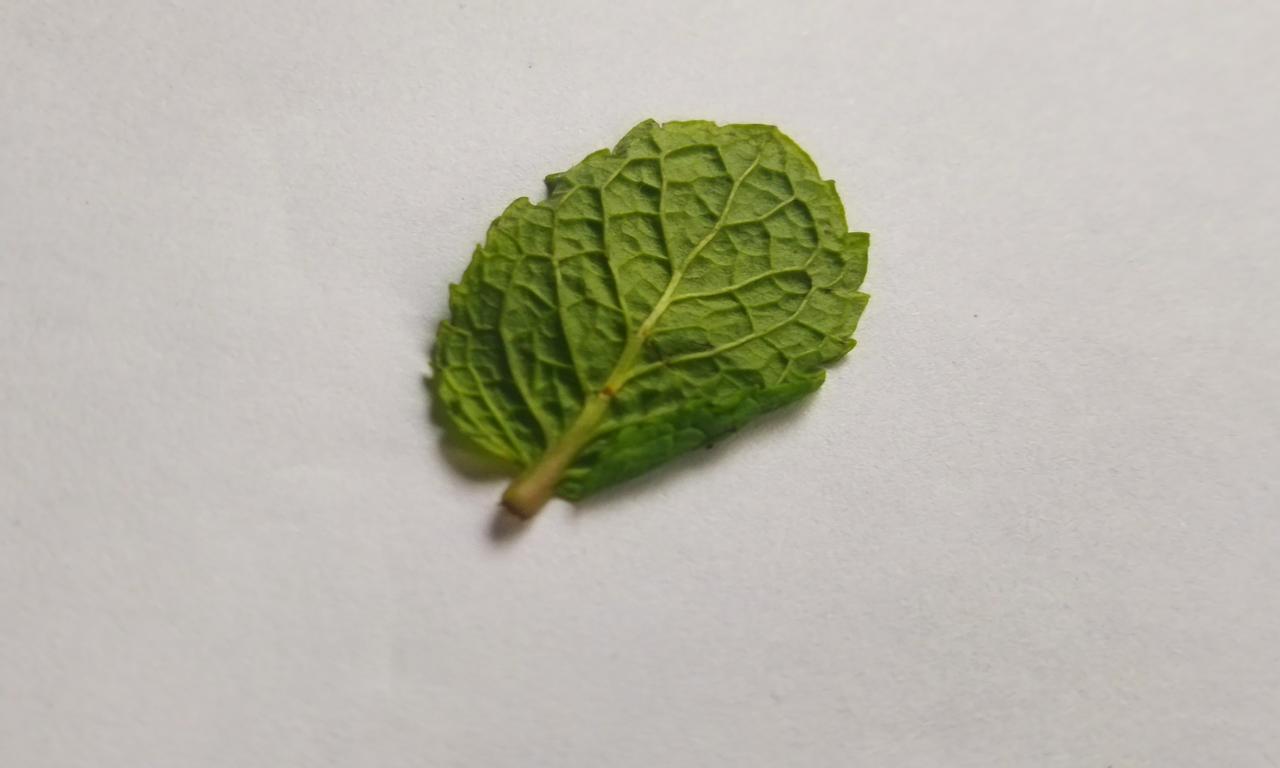
Label: Fresh